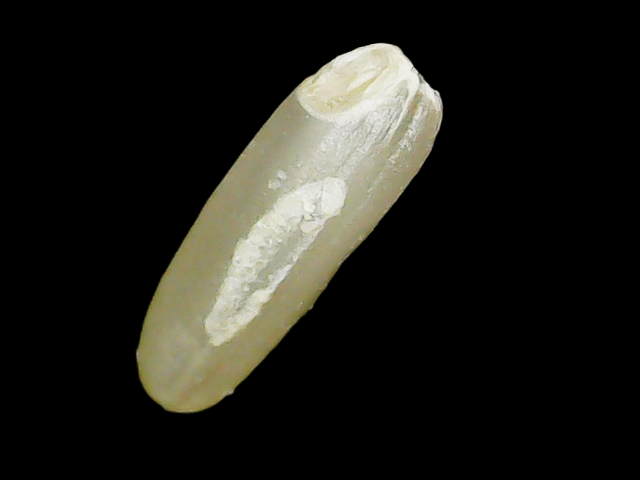
Rice variety: Binadhan24